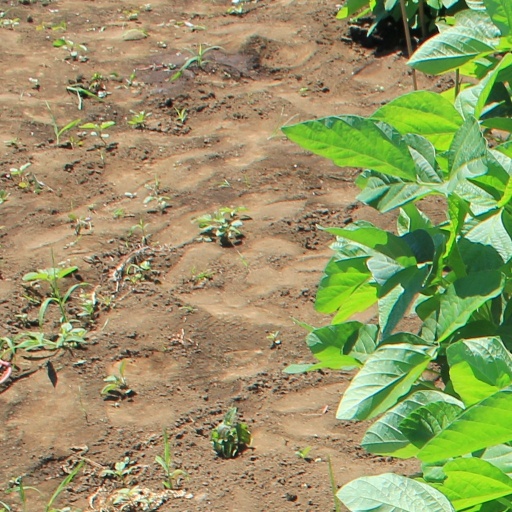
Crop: soybean